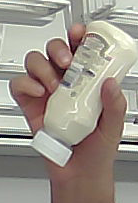
Product: heinz_mayo